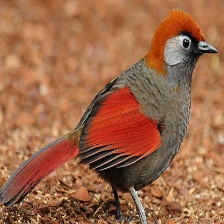
Species: RED TAILED THRUSH
Scientific name: NEOCOSSYPHUS RUFUS